Asia Cargo Airlines

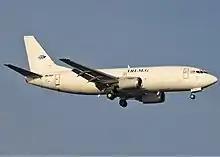
A Tri-MG Intra Asia Airlines Boeing 737-300F.

Asia Cargo Airlines (previously known as Tri-MG Intra Asia Airlines) is an airline that mainly operates cargo aircraft on scheduled routes for contract charters and non-scheduled routes for ad-hoc charters.